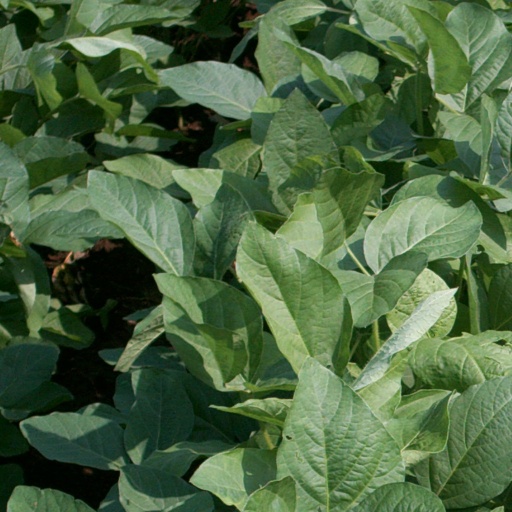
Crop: soybean